Raise (Lake District)

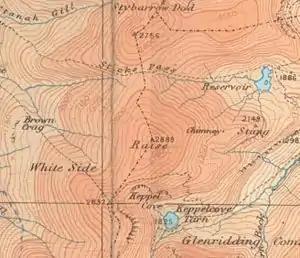
Map showing Raise and surrounding features from 1925.

Unusually for such a high fell, the slopes of Raise do not have a toehold at valley level on either side. In the west the boundary streams of Sticks Gill (West) and Brund Gill meet just below White Side's Brown Crag. As Fisherplace Gill they descend a further thousand feet to the valley, and originally turned north to join St John's Beck. All of this changed as part of the Thirlmere reservoir scheme in 1894, when a water race was constructed to carry most of the water into the lake. To the east the fell is also squeezed out at height by its neighbours, failing to reach the shore of Ullswater. Raise has a short eastern ridge, Stang, descending between Sticks Gill (East) and Glenridding Beck, but these streams combine above the site of the old Greenside Mine to leave Sheffield Pike and Birkhouse Moor overlooking Glenridding.